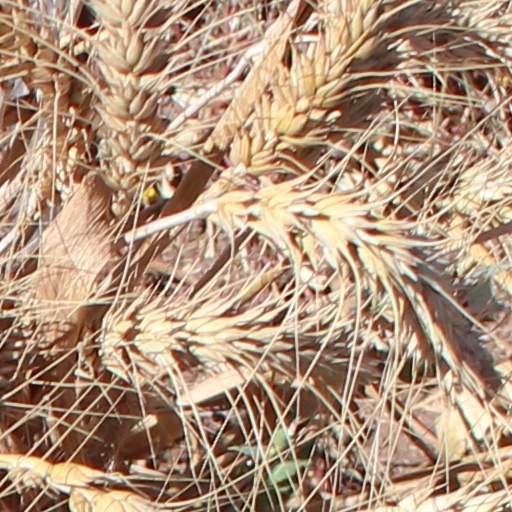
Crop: wheat